East London Mosque

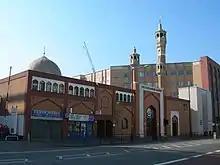
The East London Mosque and London Muslim Centre in their wider setting on Whitechapel Road

On the opening day Sheikh Abdur Rahman Al-Sudais, Imam of the Great Mosque of Mecca, led the Friday prayer. Amongst the guests were Racial Equality Minister Fiona Mactaggart, the chair of the Equality and Human Rights Commission Trevor Phillips and senior officials from the Muslim Council of Britain. Prince Charles, who was in Washington for the funeral of former US president Ronald Reagan, sent a video message of support.